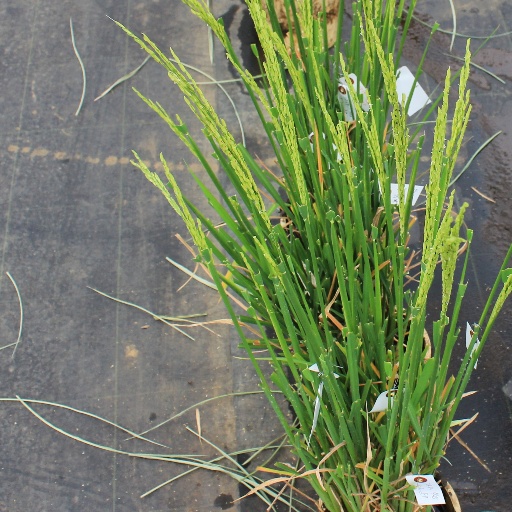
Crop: rice